Lambda phage

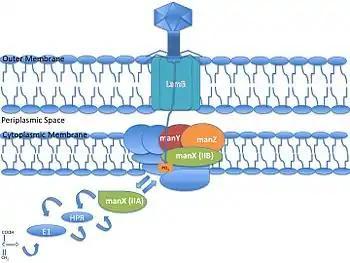
Lambda phage DNA injection into the cell membrane using Mannose PTS permease (a sugar transporting system) as a mechanism of entry into the cytoplasm

Lambda phage is a non-contractile tailed phage, meaning during an infection event it cannot 'force' its DNA through a bacterial cell membrane. It must instead use an existing pathway to invade the host cell, having evolved the tip of its tail to interact with a specific pore to allow entry of its DNA to the hosts.